17-animal inheritance puzzle

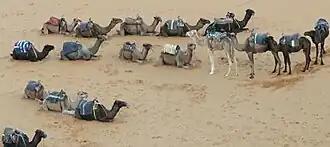
17 indivisible camels

The 17-animal inheritance puzzle is a mathematical puzzle involving unequal but fair allocation of indivisible goods, usually stated in terms of inheritance of a number of large animals (17 camels, 17 horses, 17 elephants, etc.) which must be divided in some stated proportion among a number of beneficiaries. It is a common example of an apportionment problem.